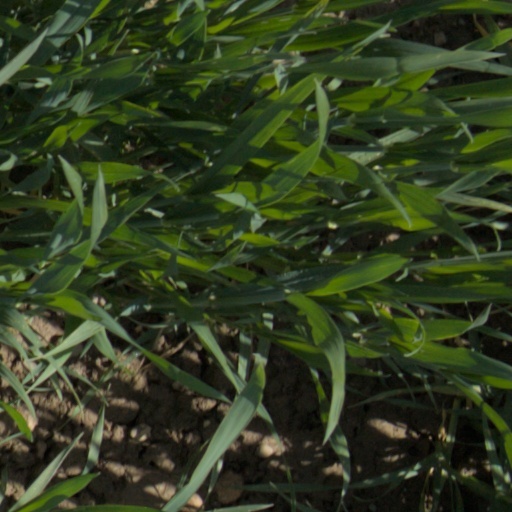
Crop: wheat